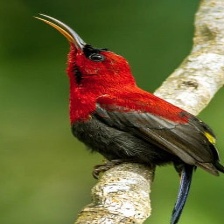
Species: CRIMSON SUNBIRD
Scientific name: AETHOPYGA SIPARAJA